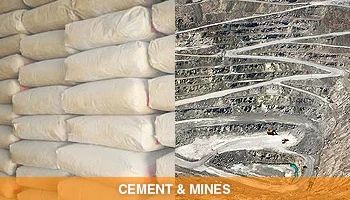
Label: Cement_&_Mines